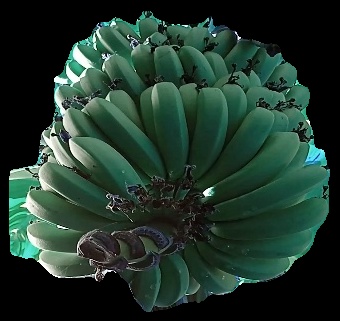
Variety: pachbale
Grade: grade1